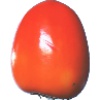
Label: kaki